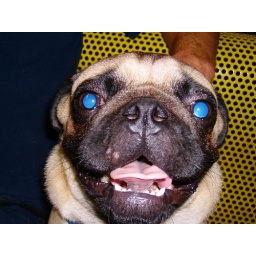
Chinese dog waiting for the train in Tel Aviv